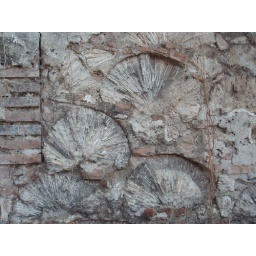
Hundreds of years ago, coral was used as building material like in Cortez' house in Antigua, veracruz.